1960 Winter Olympics medal table

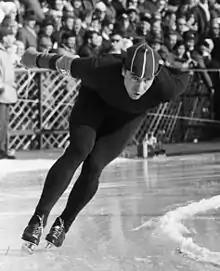
Yevgeny Grishin (pictured) won two gold medals at the 1960 Summer Olympics, tied for the most of any competing athlete.

The 1960 Winter Olympics, officially known as the VIII Olympic Winter Games and also known as Squaw Valley 1960, were an international winter multi-sport event held from February 18 to 28, 1960, at the Squaw Valley Resort (now known as Palisades Tahoe) in Squaw Valley (now known as Olympic Valley), California, United States. A total of 665 athletes representing 30 National Olympic Committees (NOCs) participated, including South Africa who took part in the Winter Games for the first time. It was the first time all five continents represented in the Olympic rings (Africa, the Americas, Asia, Europe, and Oceania) were represented in the Winter Games.